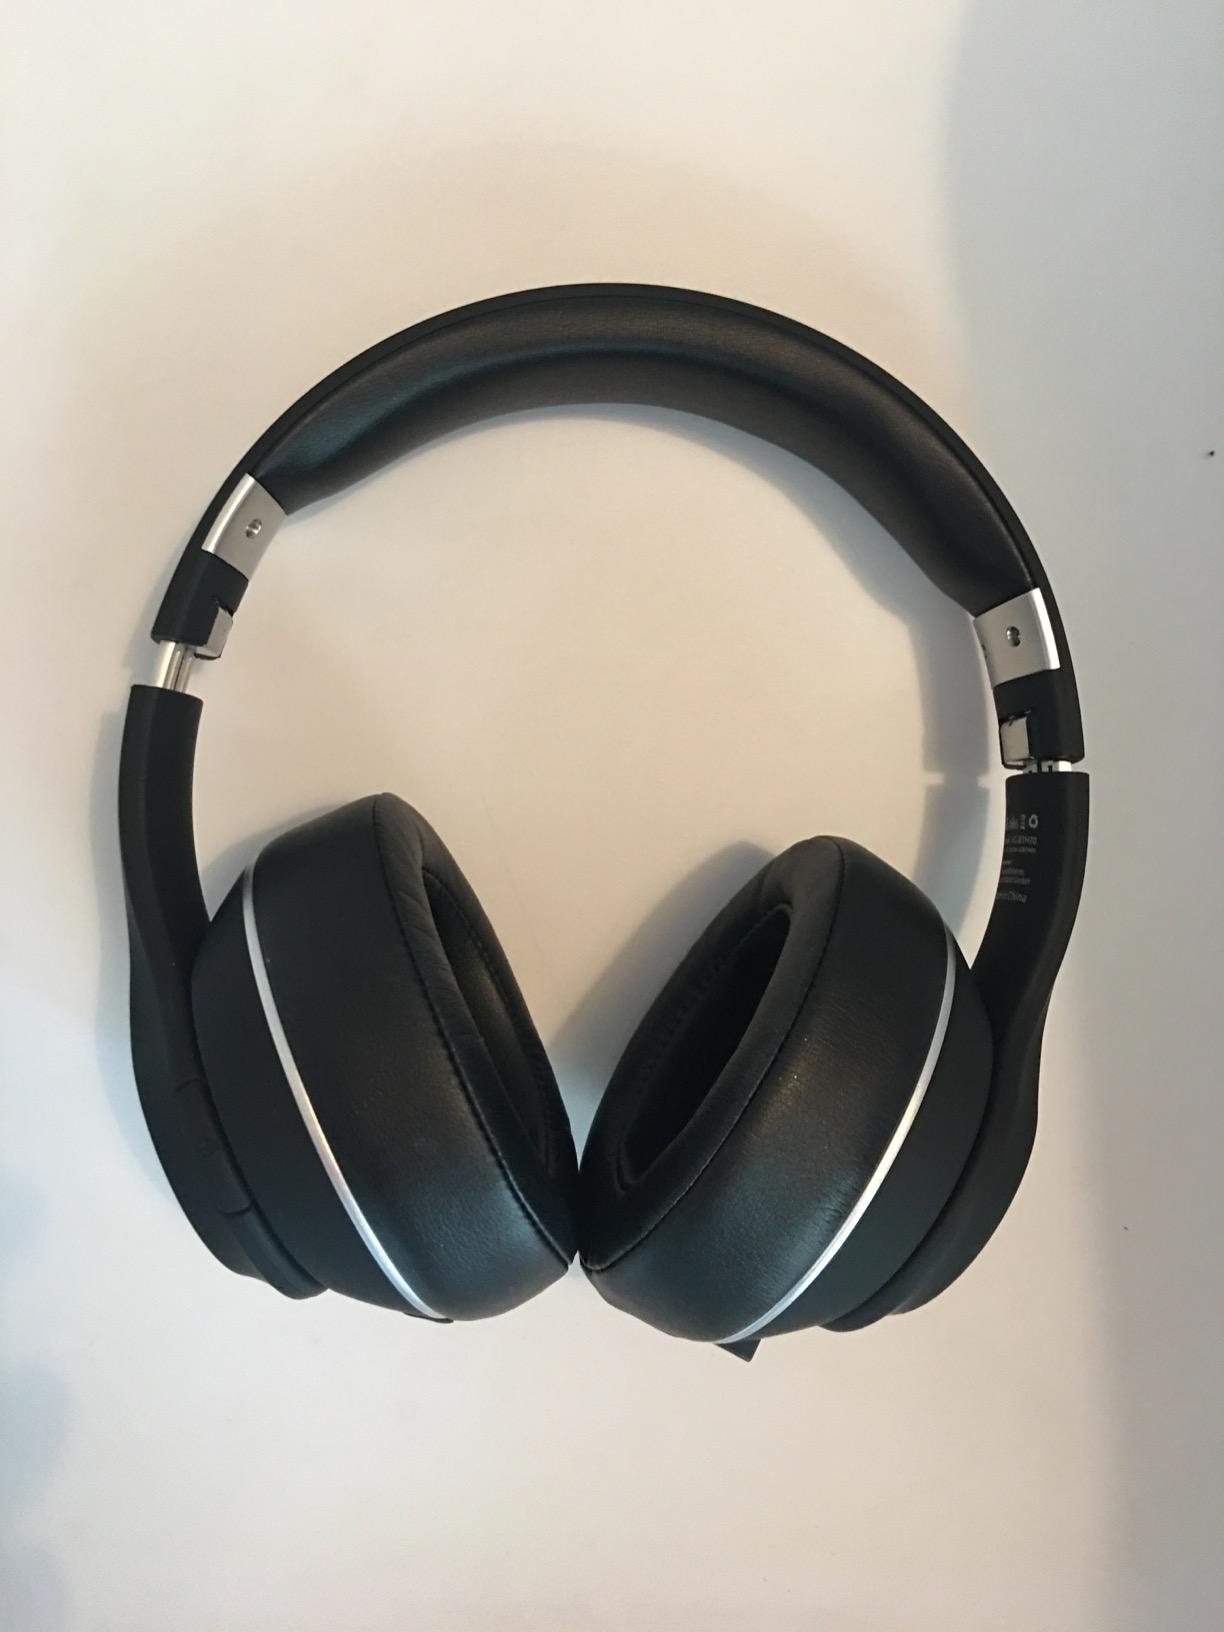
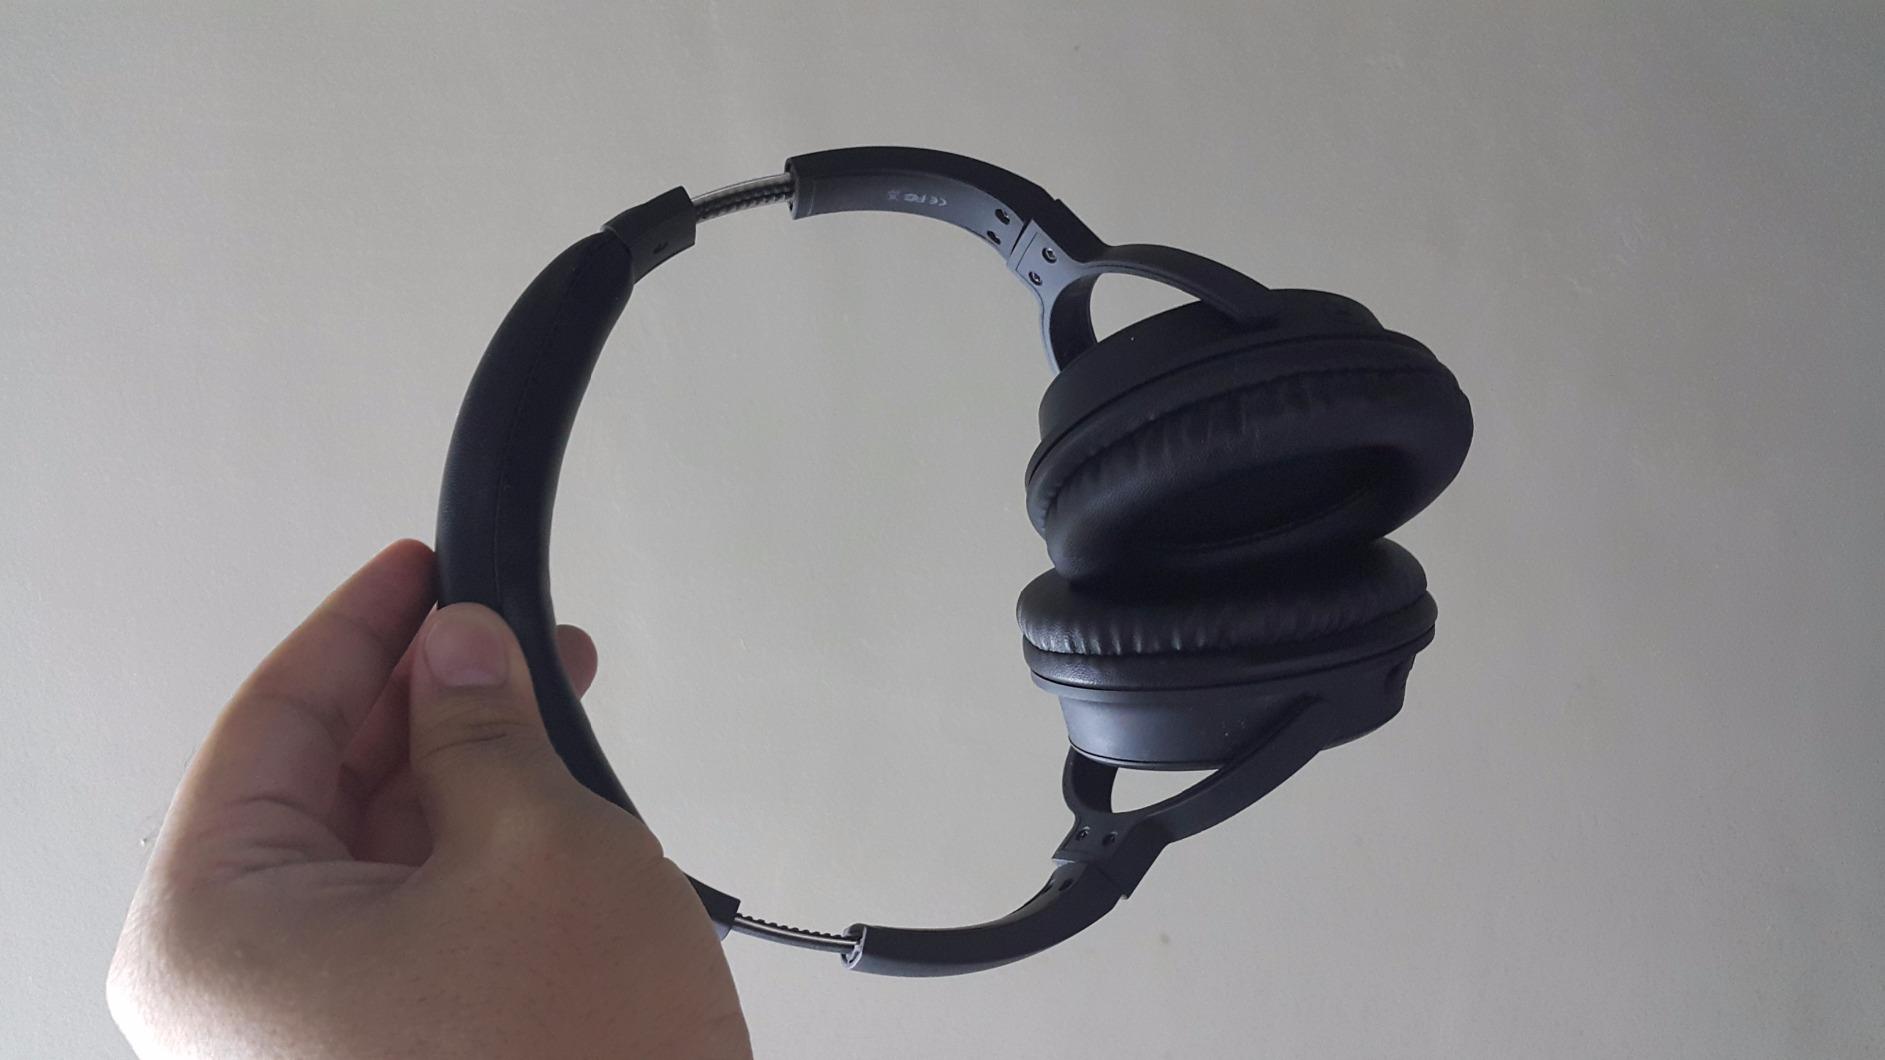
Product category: headphones
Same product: no